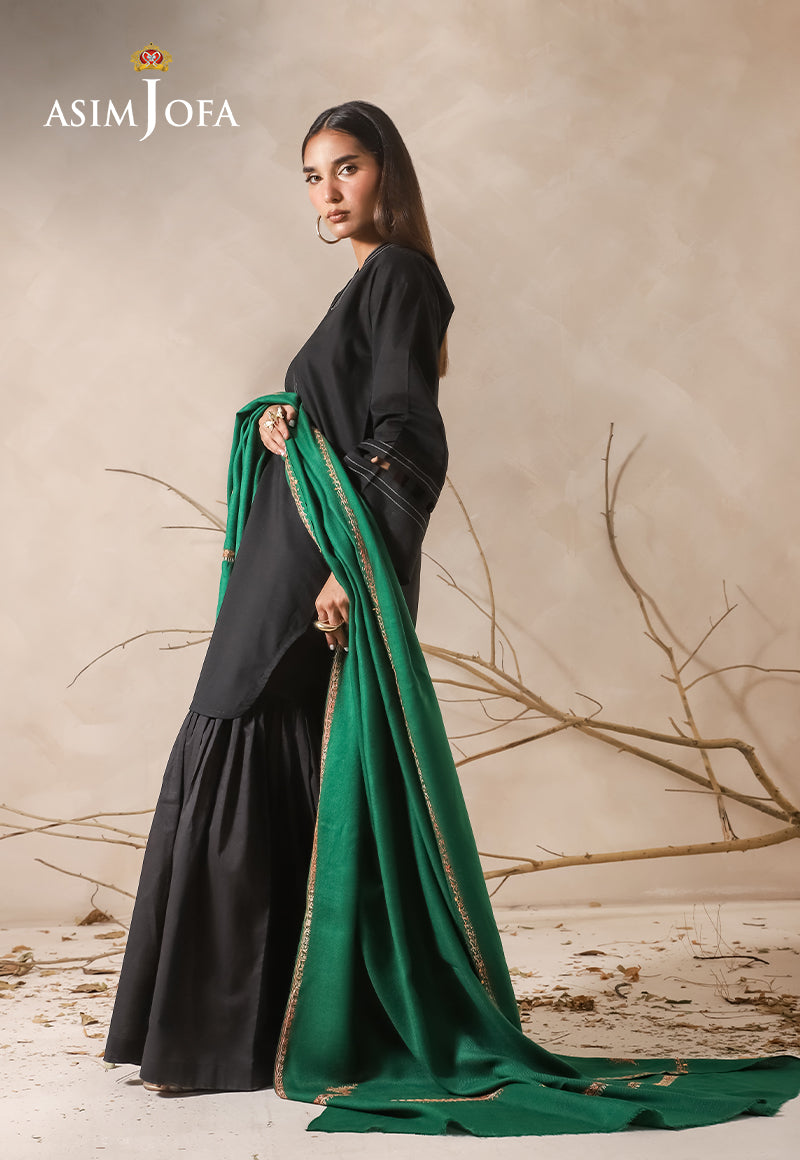
black green silk dupatta